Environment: real
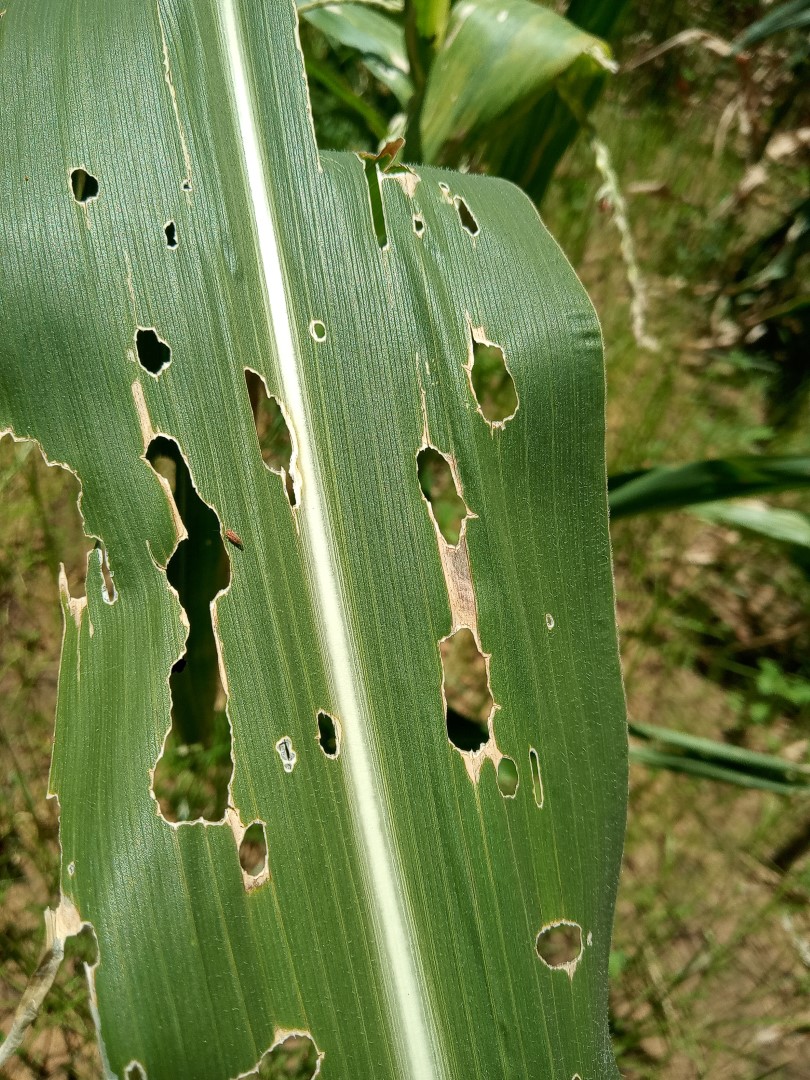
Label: fall_armyworm